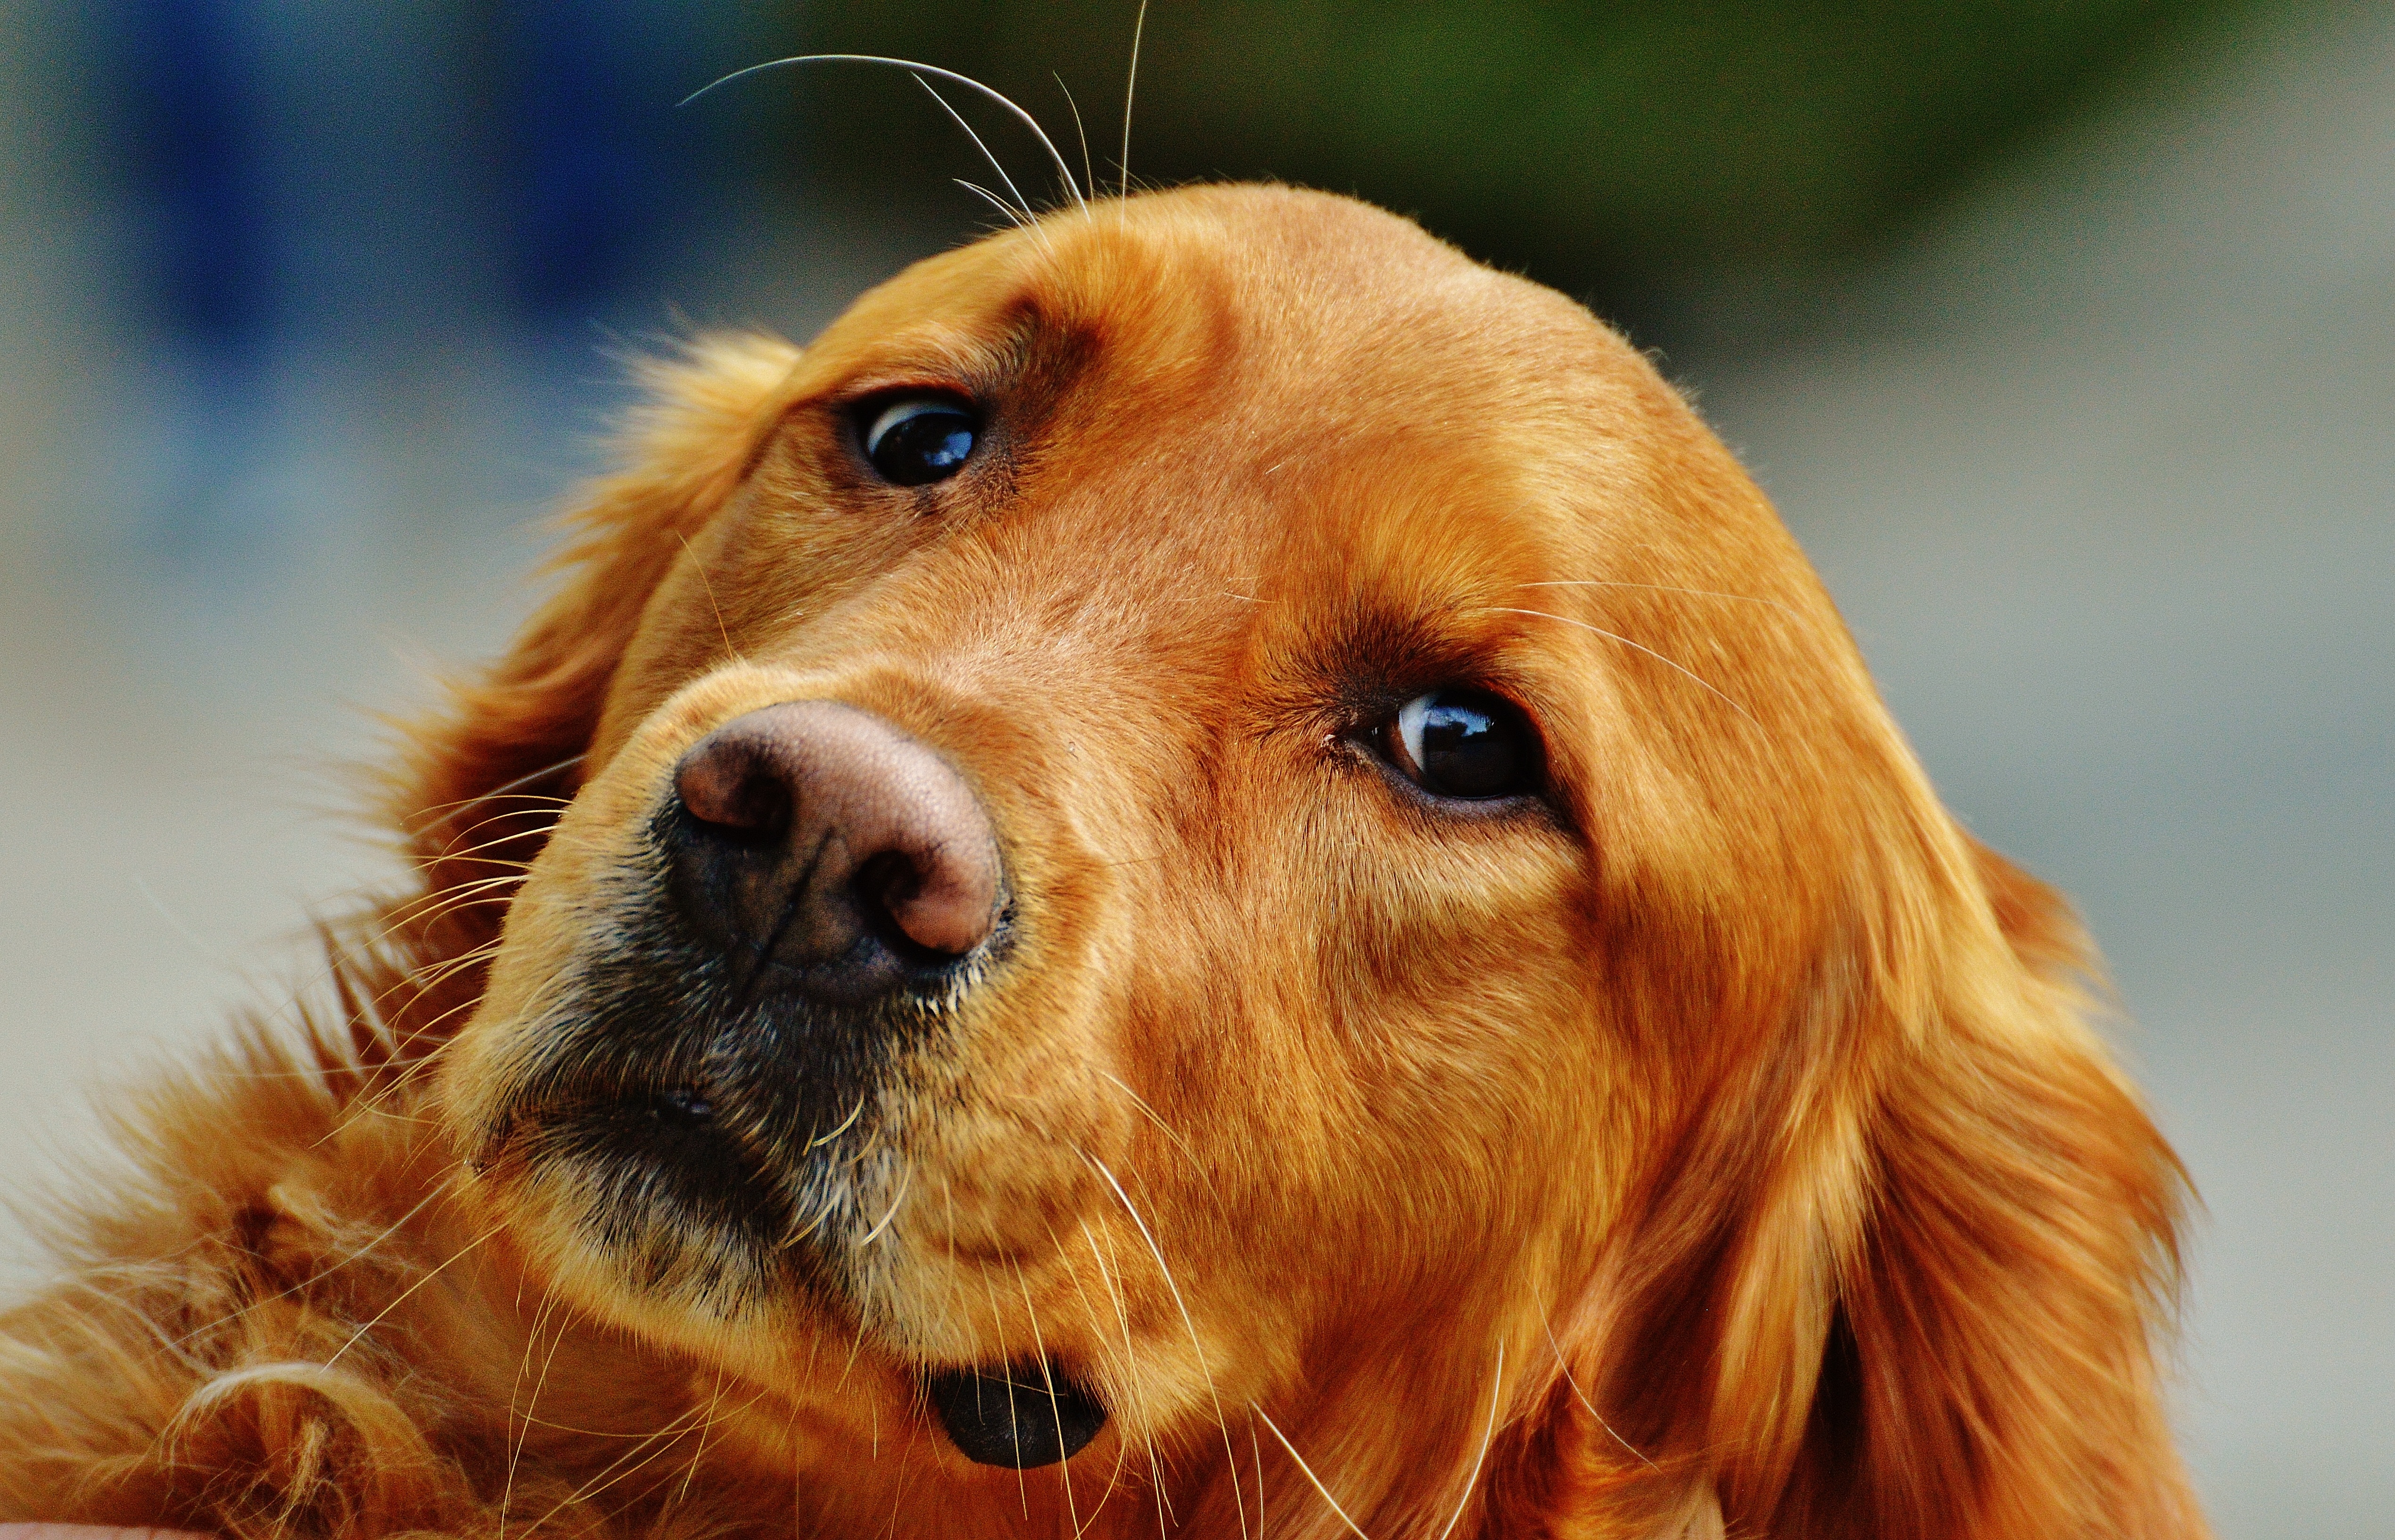
dog, animal, pet, fur, mammal, spaniel, nose, golden retriever, snout, vertebrate, good, dog breed, dear, animal portrait, light brown, hundeportrait, big dog, setter, irish setter, dog like mammal, carnivoran, english cocker spaniel